Forty acres and a mule

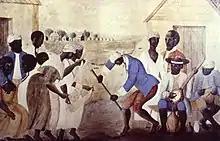
Gullah slaves had farmed the Sea Islands for several generations.

Treasury Secretary Salmon P. Chase had in December deployed Colonel William H. Reynolds to collect and sell whatever cotton could be confiscated from the Sea Island plantations. Soon after, Chase deployed Edward Pierce (after his brief period at Grand Contraband Camp) to assess the situation in Port Royal. Pierce found a plantation under strict Army control, paying wages too low to enable economic independence; he also criticized the Army's policy of shipping cotton North to be ginned. Pierce reported that the black workers were experts in cotton farming but required white managers "to enforce a paternal discipline". He recommended the establishment of a supervised black farming collective to prepare the workers for the responsibilities of citizenship—and to serve as a model for post-slavery labor relations in the South.